Language delay

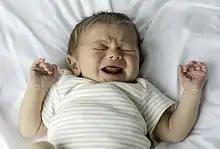
Newborn baby: No language skills developed yet, but is communicating through actions and sounds such as crying.

Around 9 months, babies begin to produce mama/dada - appropriate terms and are able to imitate one word at a time.